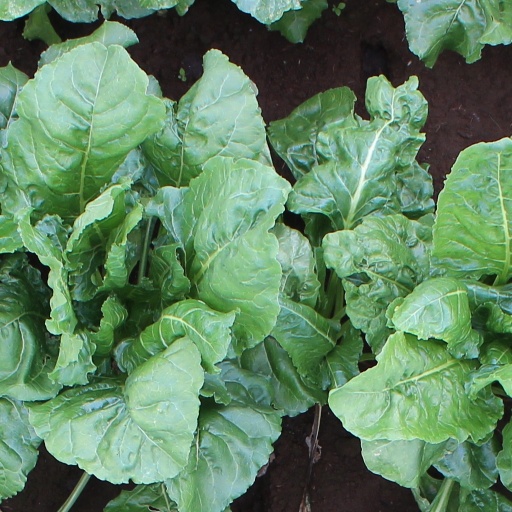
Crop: sugar beet